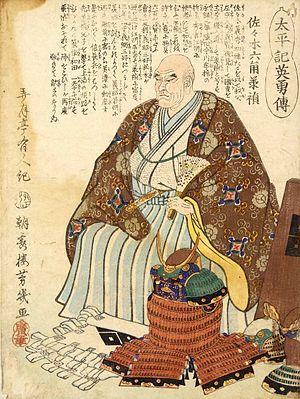
Rokkaku Yoshikata est un samouraï à la tête du clan Rokkaku durant l'époque Sengoku de l'histoire du Japon. Il est shugo et plus tard daimyō d'une zone au sud de la province d'Ōmi, puis gardien du château de Kannonji. Il se fait plus tard moine bouddhiste sous le nom de « Shōtei ».